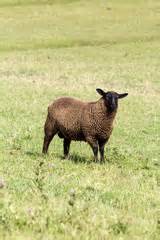
Label: pecora